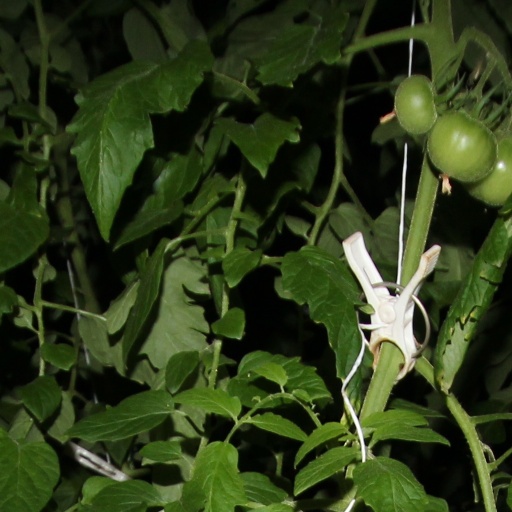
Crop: tomato